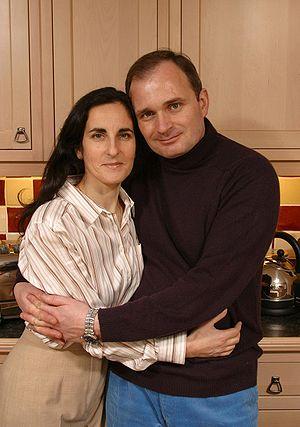
Charles Ingram, né le 6 août 1963, est un ancien militaire de l’armée britannique.